Greg Ayres

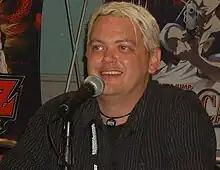

Greg Ayres (born December 7, 1968) is an American voice actor who works on a number of English versions of Japanese anime series. He voiced Hideki in "Nerima Daikon Brothers", Koyuki Tanaka in "", Son Goku in "Saiyuki", Clear in "Dramatical Murder", Takaya Abe in "Big Windup!", Chrono in "Chrono Crusade", Yuu Nishinoya in "Haikyu!!", Kaoru Hitachin in "Ouran High School Host Club", Kouichi Sakakibara in "Another", Sorata Kanda in "The Pet Girl of Sakurasou", Negi Springfield in "Negima", Kenta Nakamura in "Initial D", Heihachi Hayashida in "Samurai 7", Taichi Yaegaeshi in "Kokoro Connect", Frost in "Dragon Ball Super" and Tomoki Sakurai in "Heaven's Lost Property".